The Orville season 2

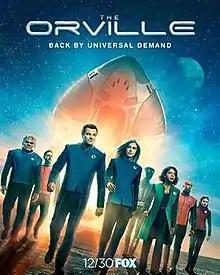
Promotional poster

The second season of the comedy-drama science fiction television series "The Orville" was originally broadcast on Fox from December 30, 2018, to April 25, 2019. The season consists of 14 episodes. The season was the last to air on Fox; later seasons streamed on Hulu.